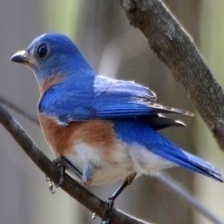
Species: EASTERN BLUEBIRD
Scientific name: SIALIA SIALIS